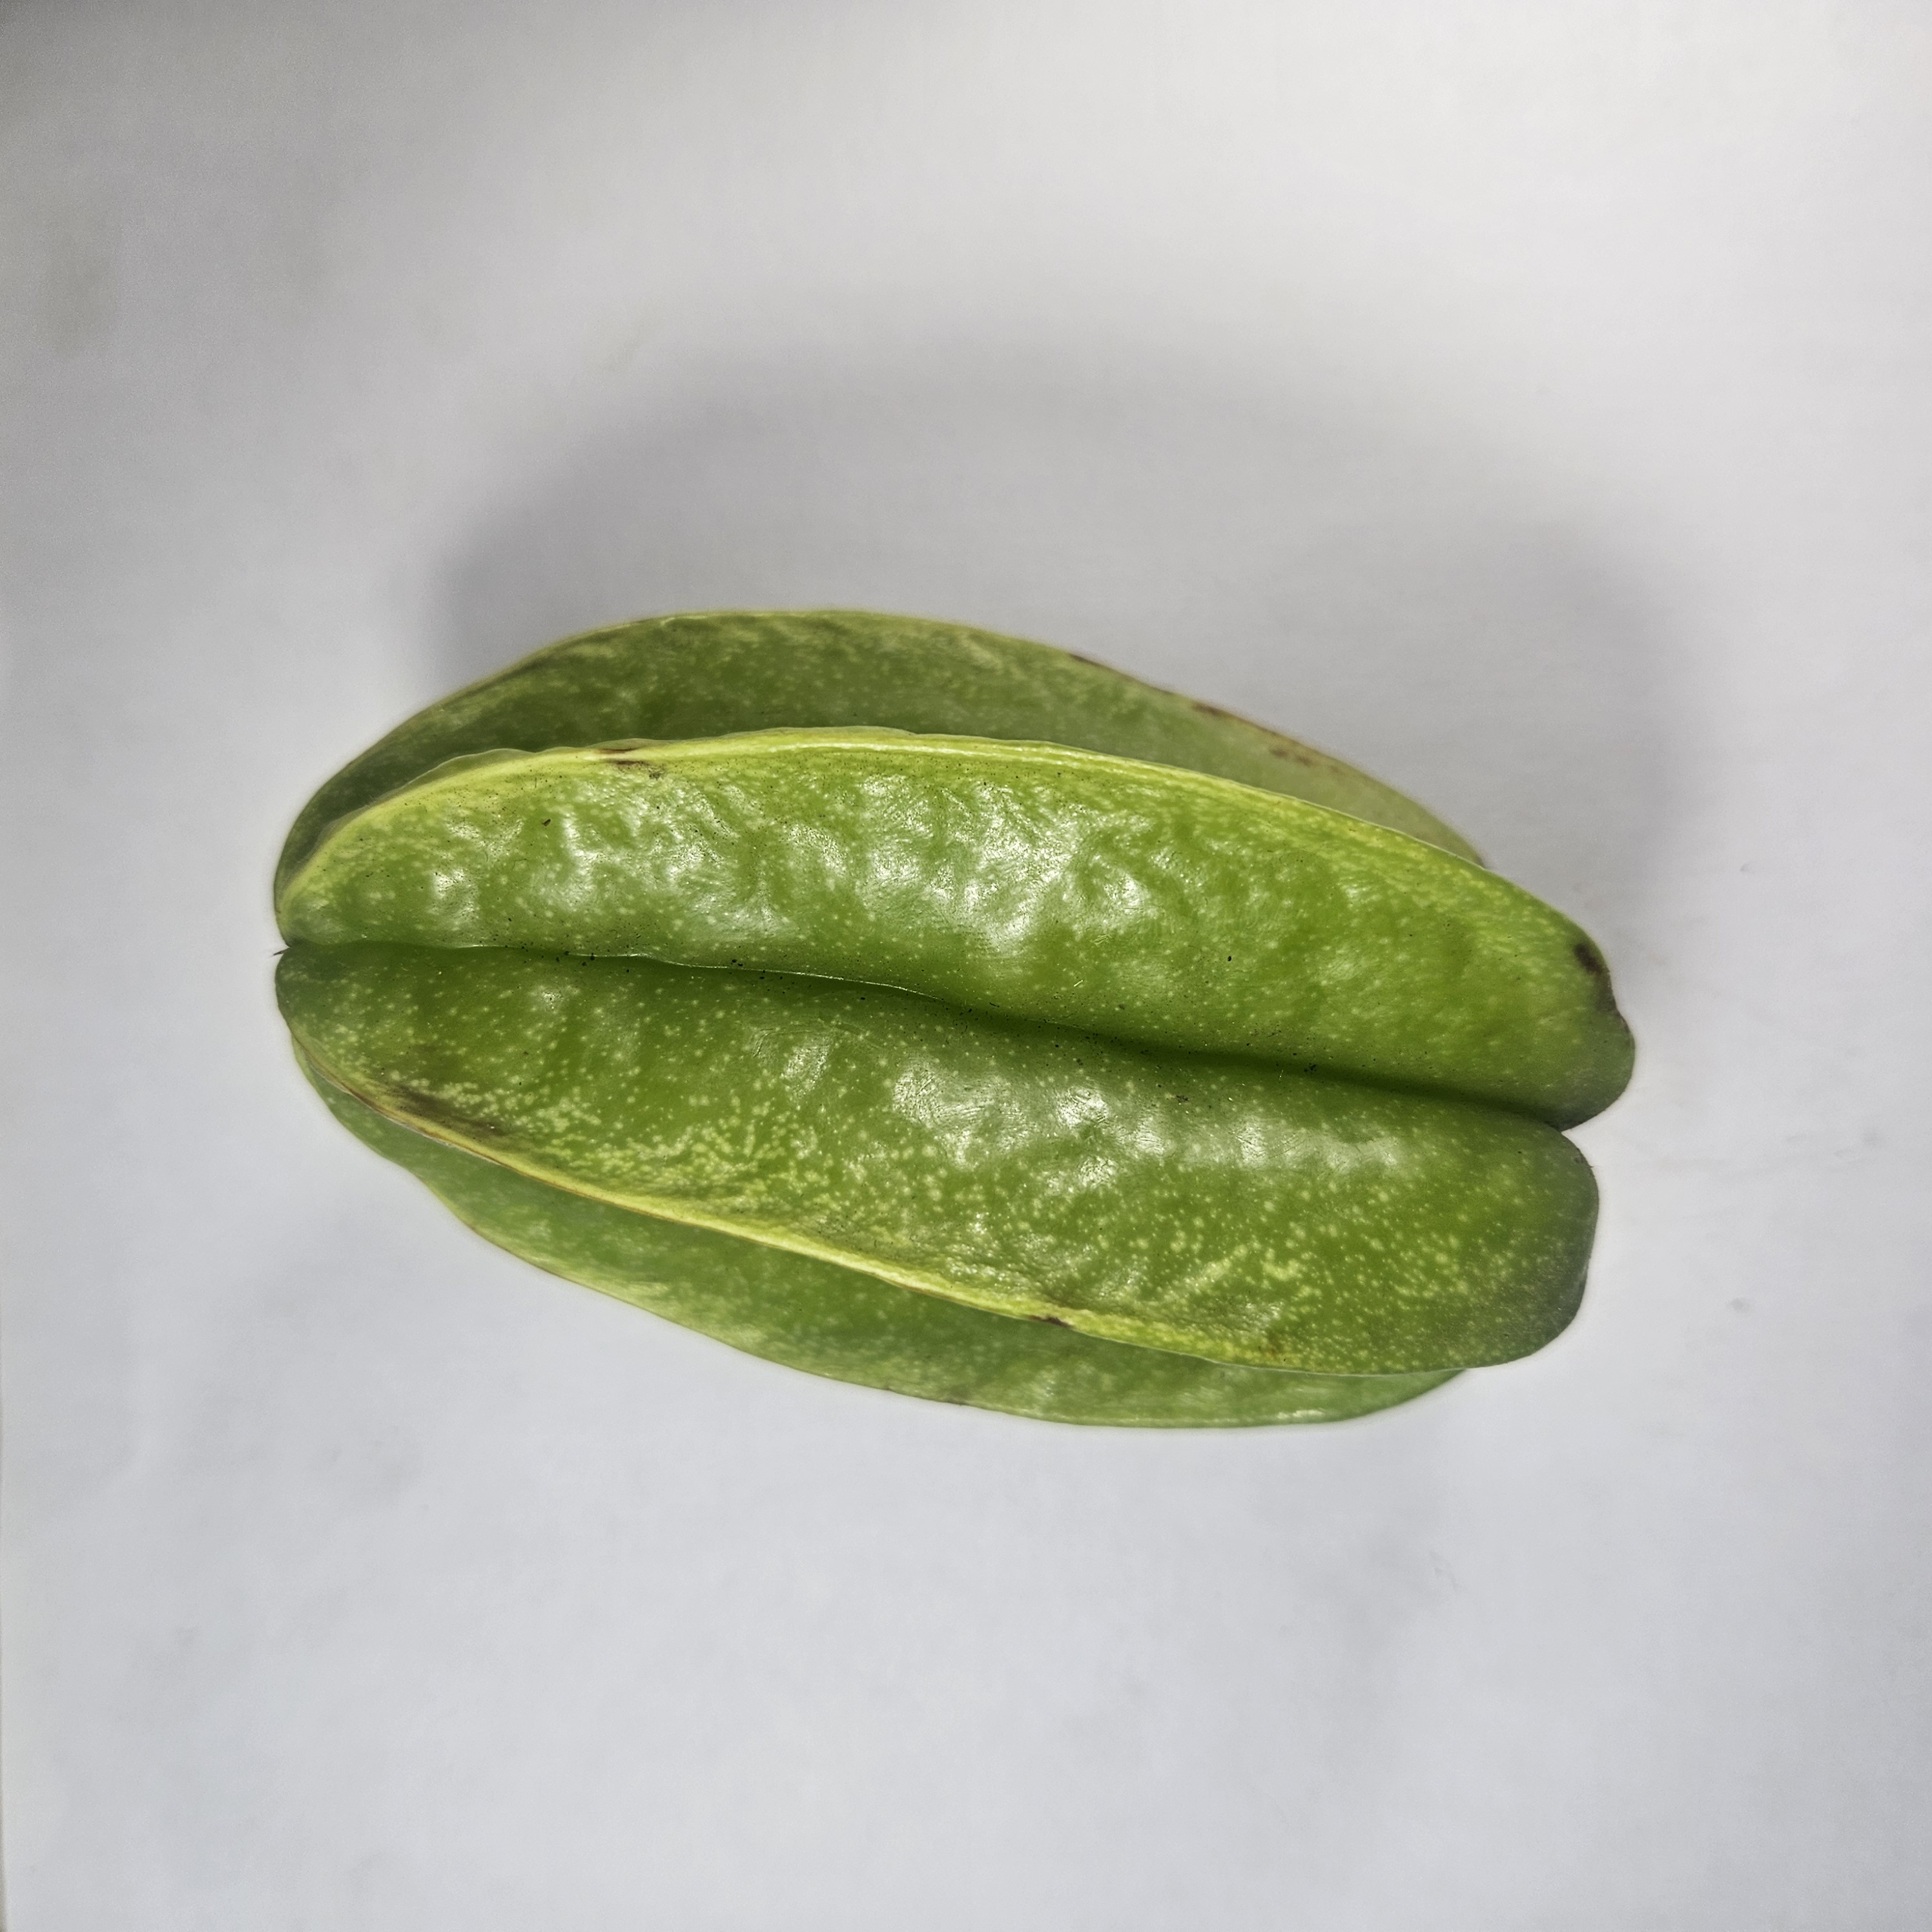
Label: Healthy Fruits